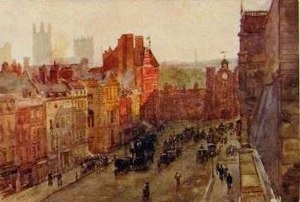
St James's Street
St James's Street og St James's Palace, chromolithografi, omkring 1890.
St James's Street er den vigtigste gade i området St James's i det centrale London. Den løber fra Piccadilly ned ad bakke til St James's Palace og Pall Mall. Portbygningen på paladset er den sydlige ende på vejen.